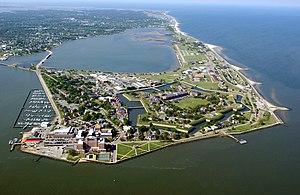
Cette liste recense les monuments nationaux américains.
Le Fort Monroe est un fort militaire se trouvant à la pointe de la péninsule de Virginie, gardant l’entrée du port naturel de Hampton Roads sur la baie de Chesapeake dans l’État de Virginie aux États-Unis.